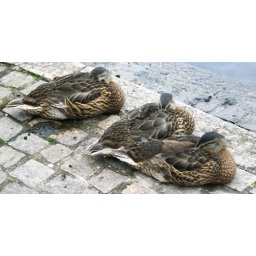
Three little ducks sitting in a row...